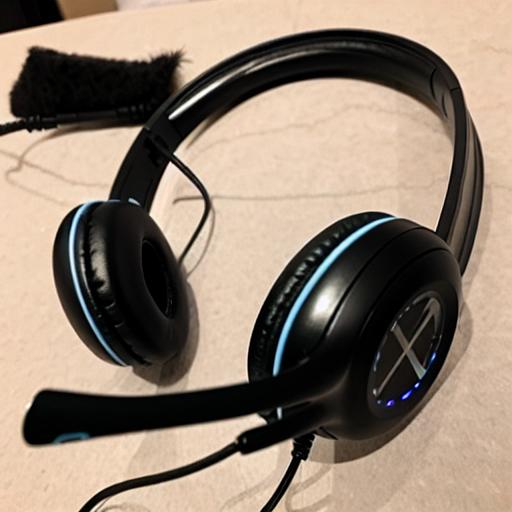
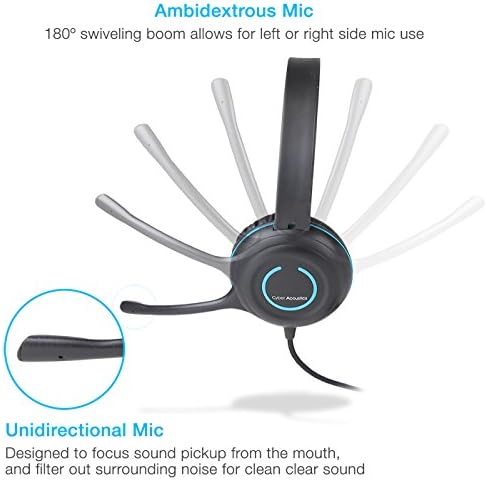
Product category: headphones
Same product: no